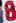
Number: 8